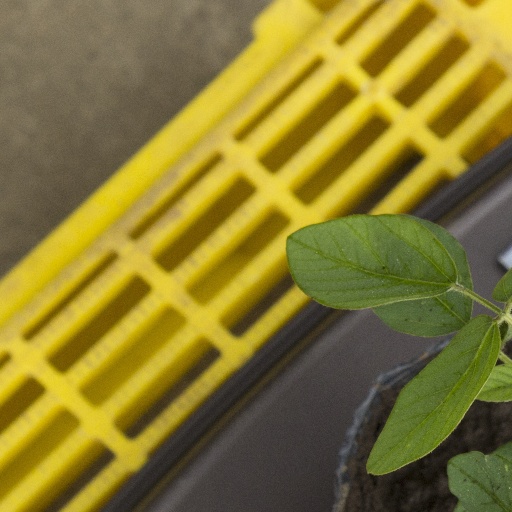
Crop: soybean